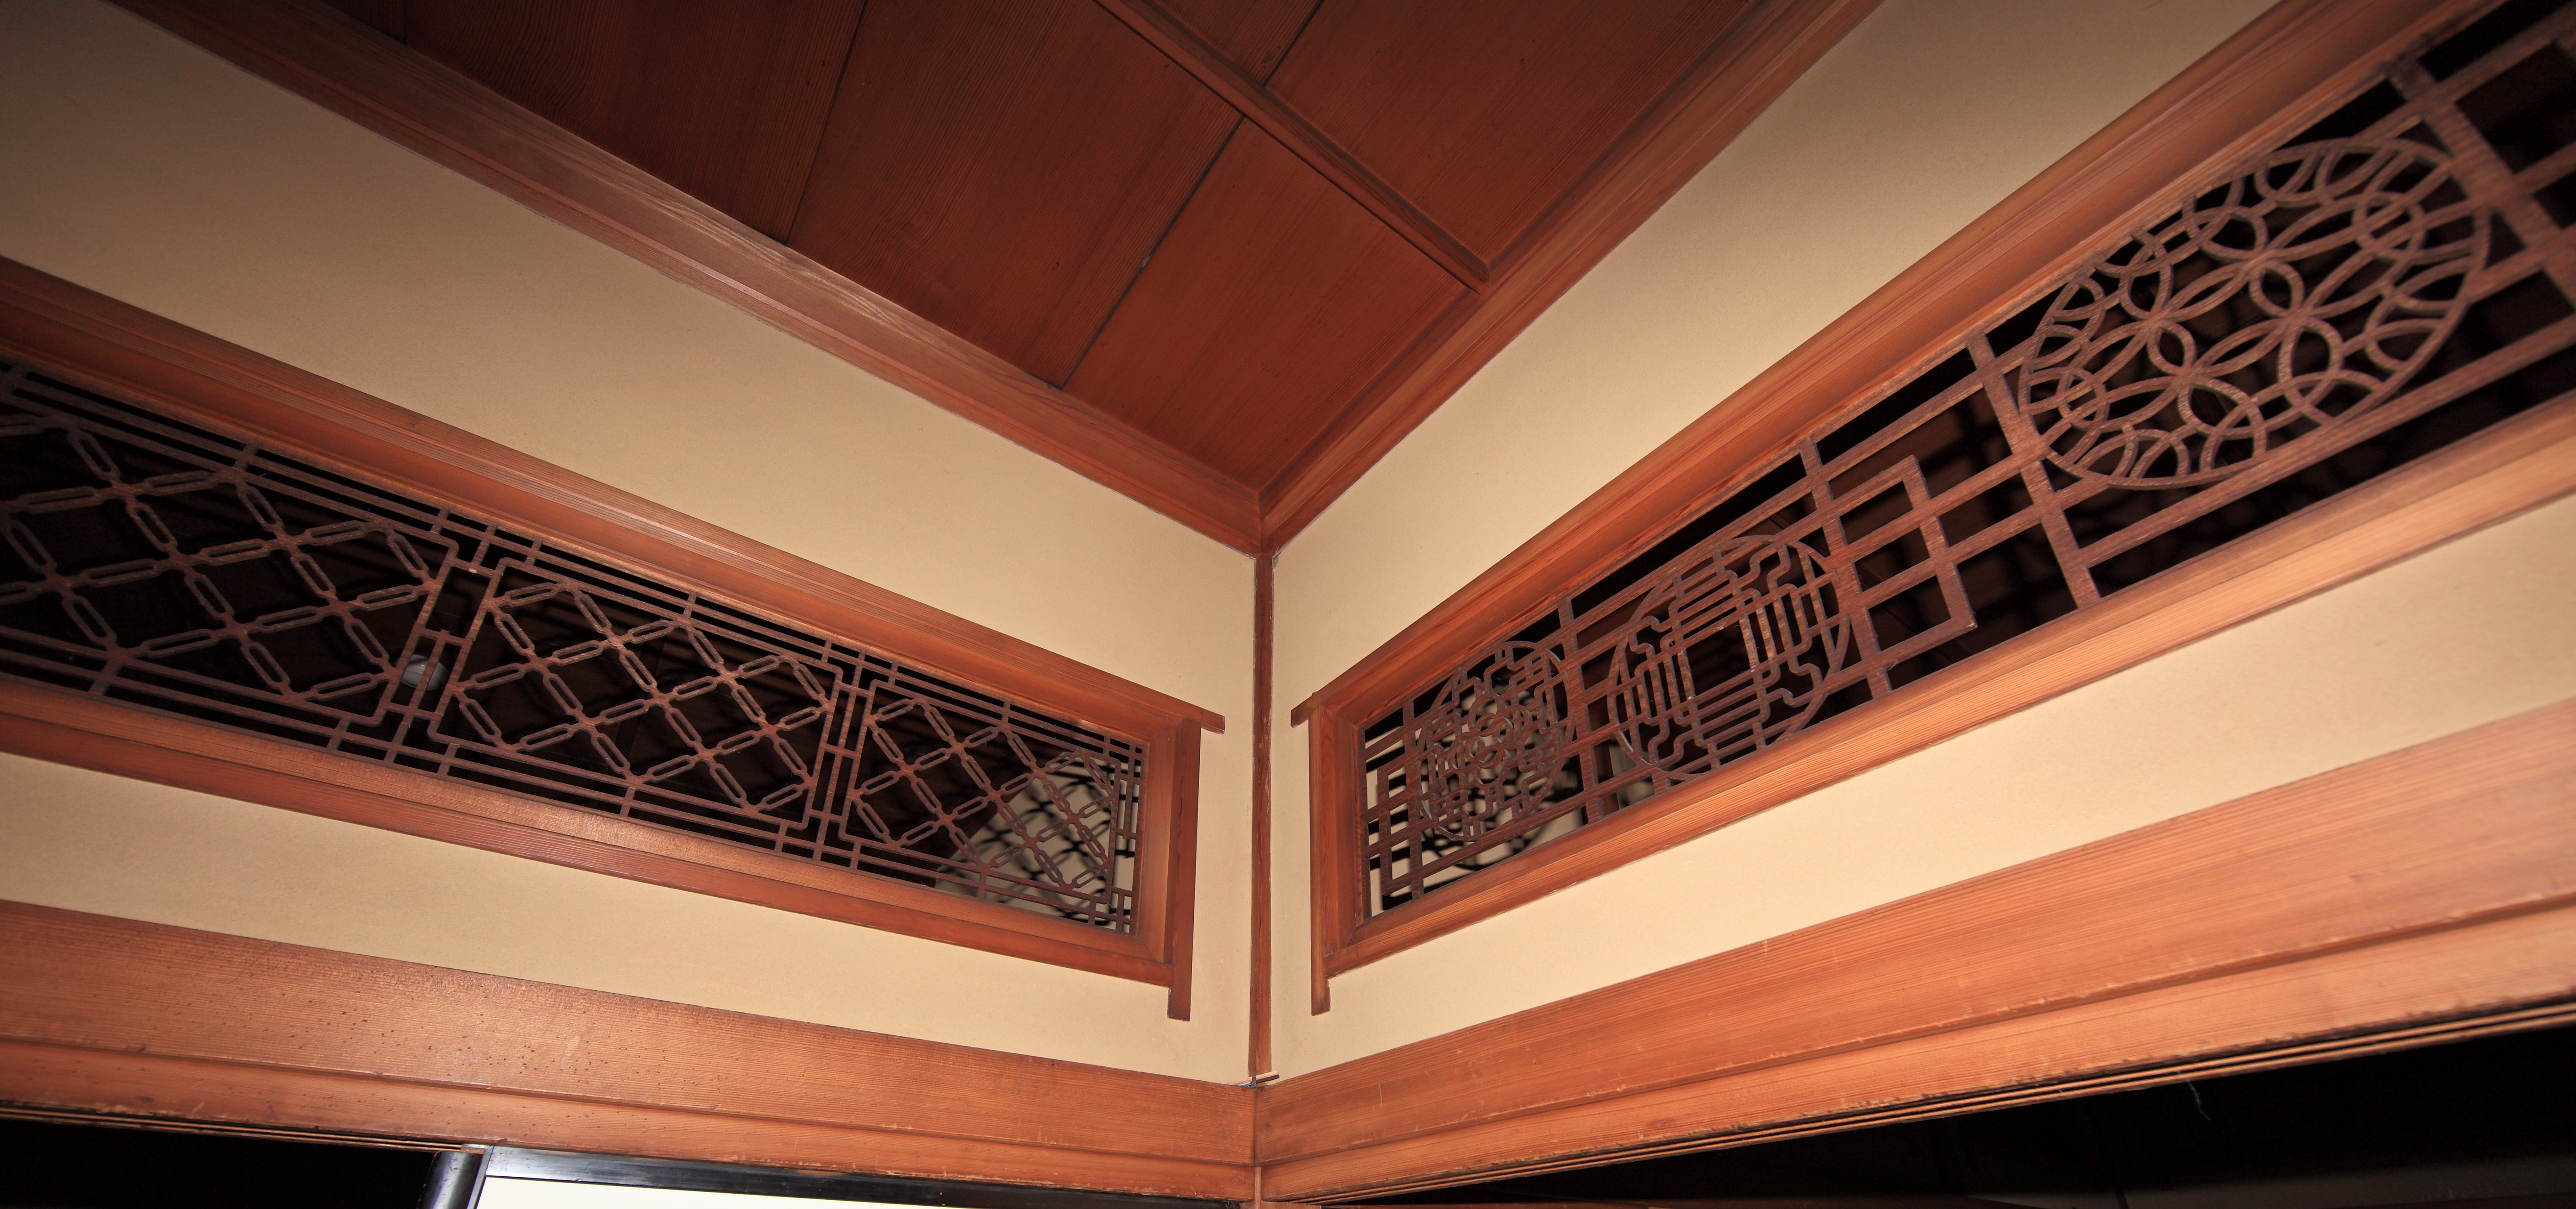
wood, floor, beam, ceiling, high, museum, ancient, room, interior design, handrail, design, hardwood, stairs, 5d, hires, markii, molding, hi, res, resolution, chiba, noda, transom, ranma, daylighting, baluster, window covering